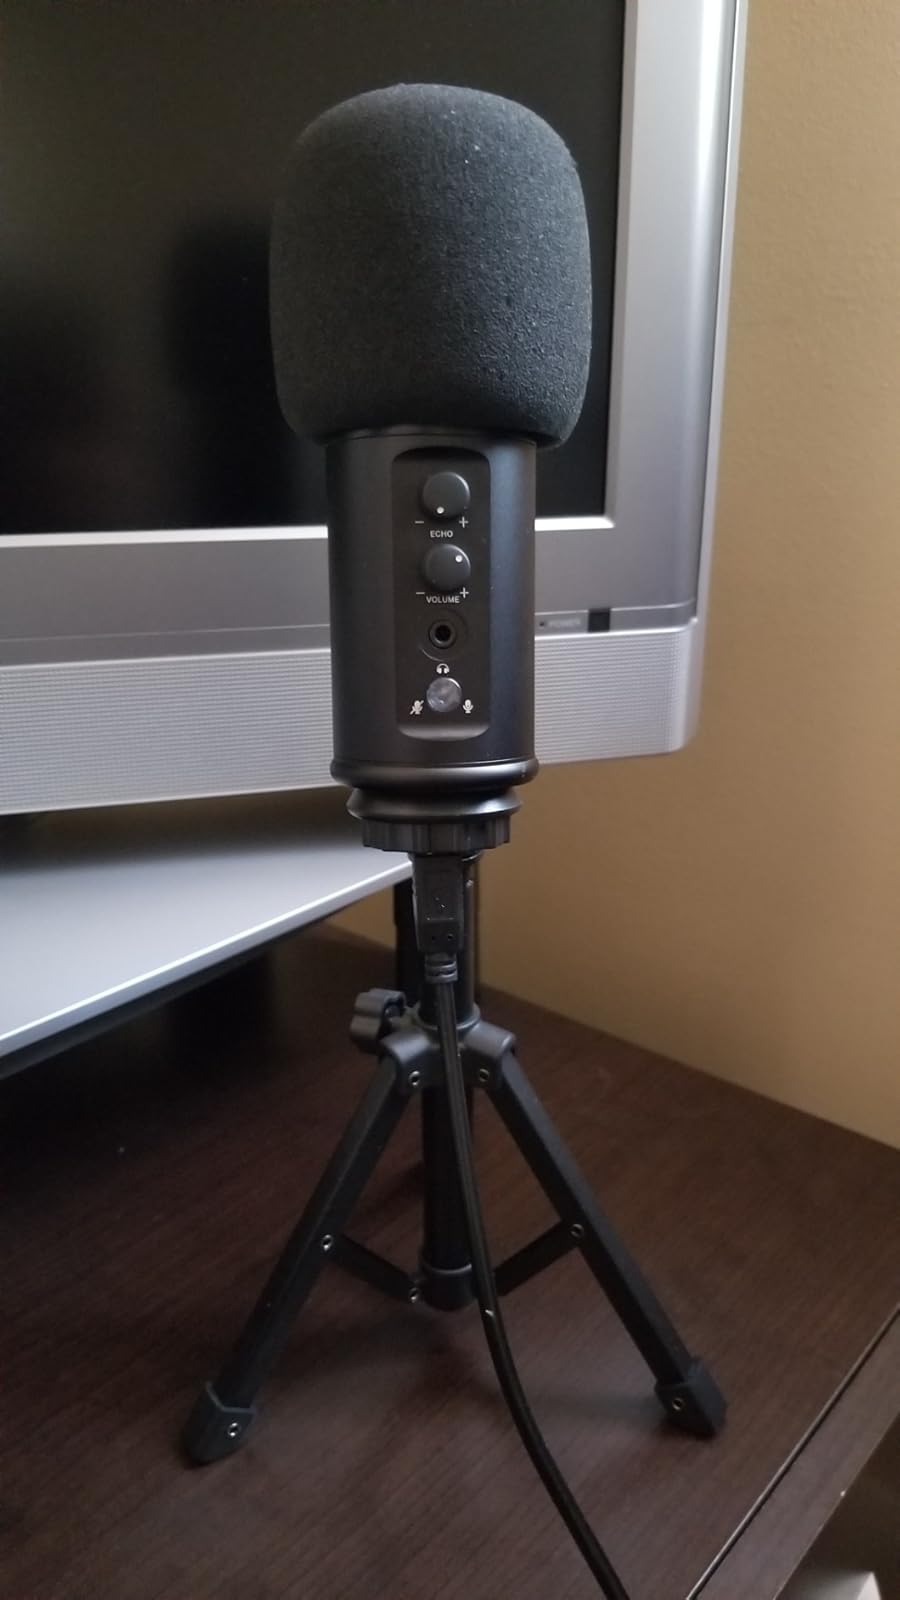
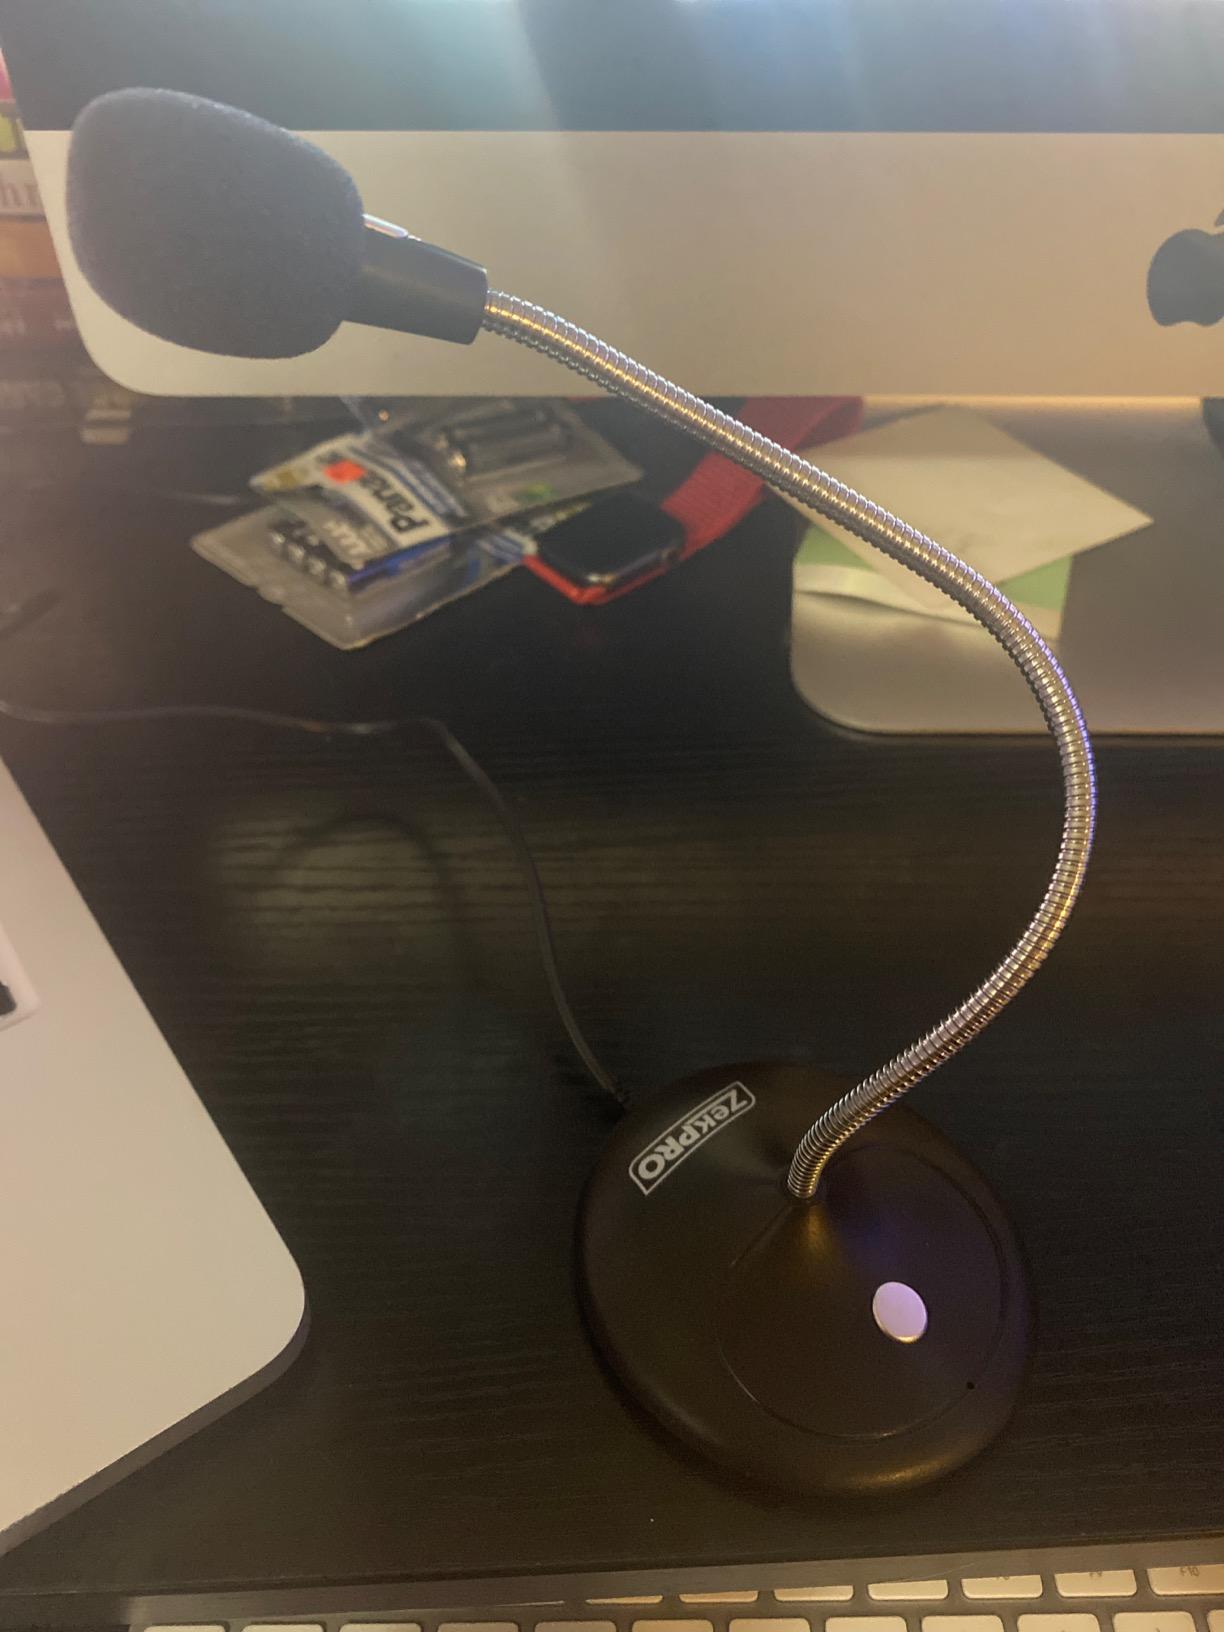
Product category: microphone
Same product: no